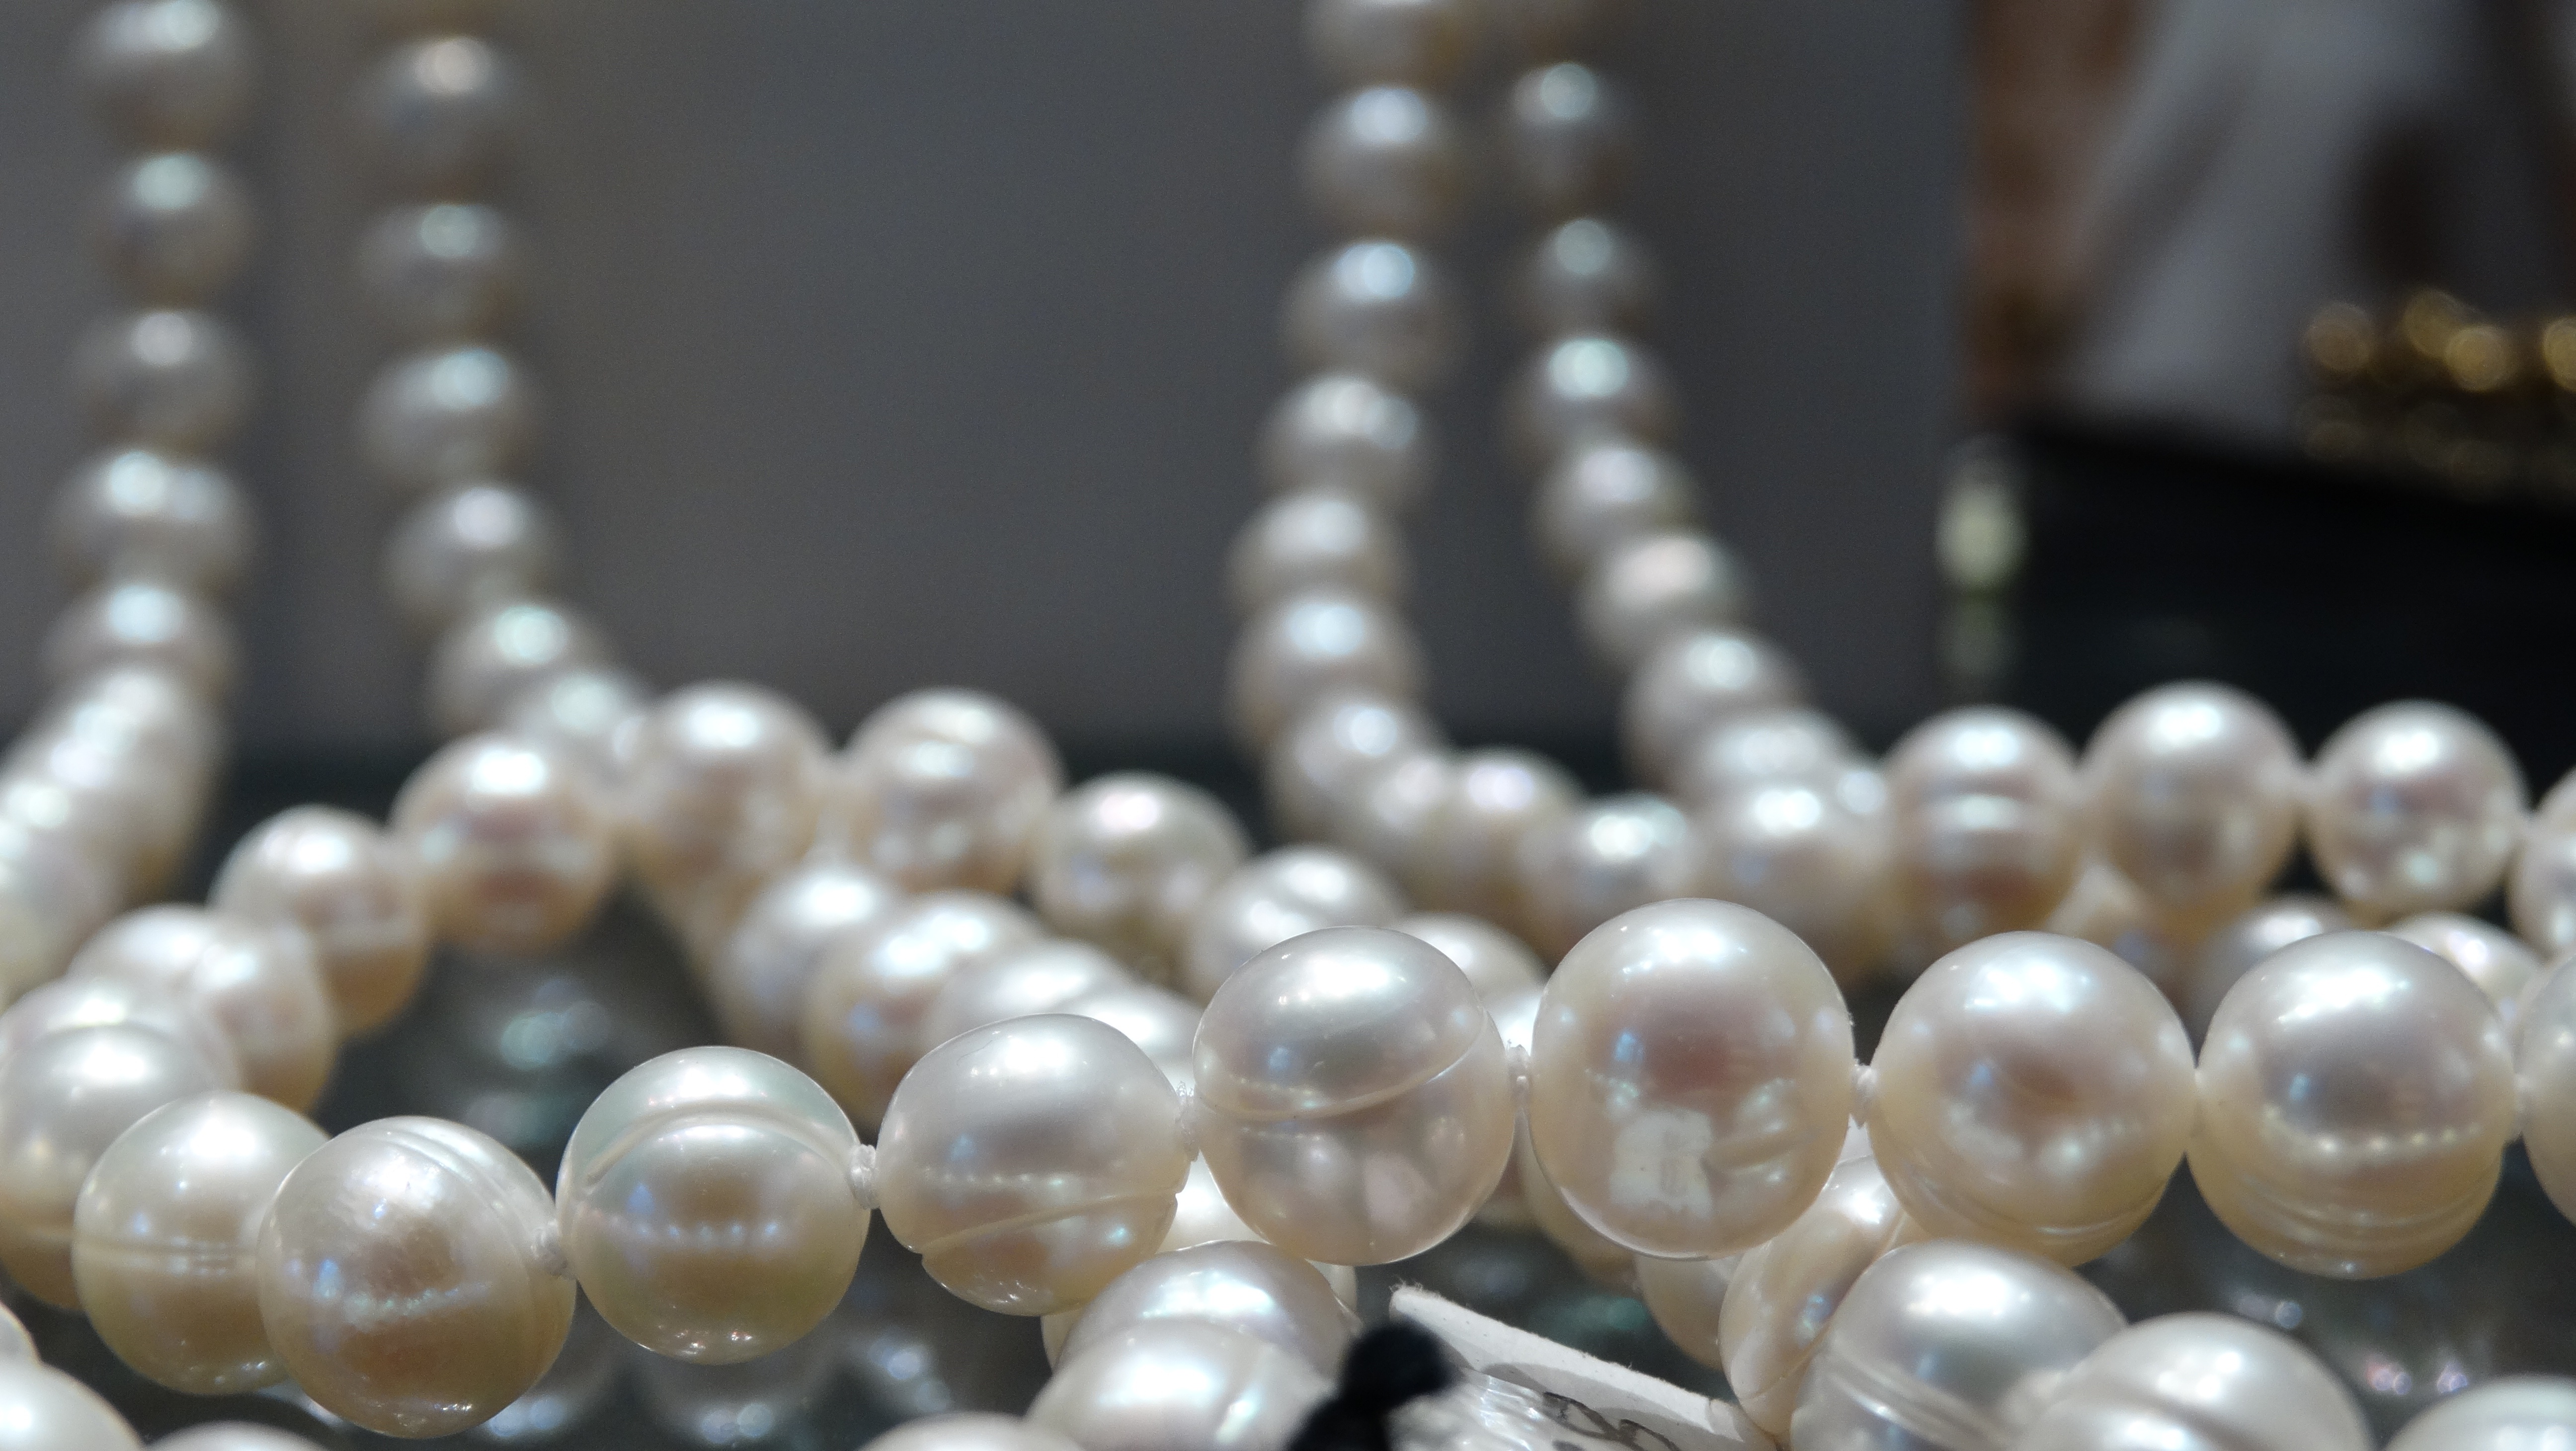
material, jewelry, jewellery, pearl, gemstone, no neck, fashion accessory